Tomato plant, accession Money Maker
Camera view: horizontal (90 deg, fisheye); turntable rotation: 30 degrees
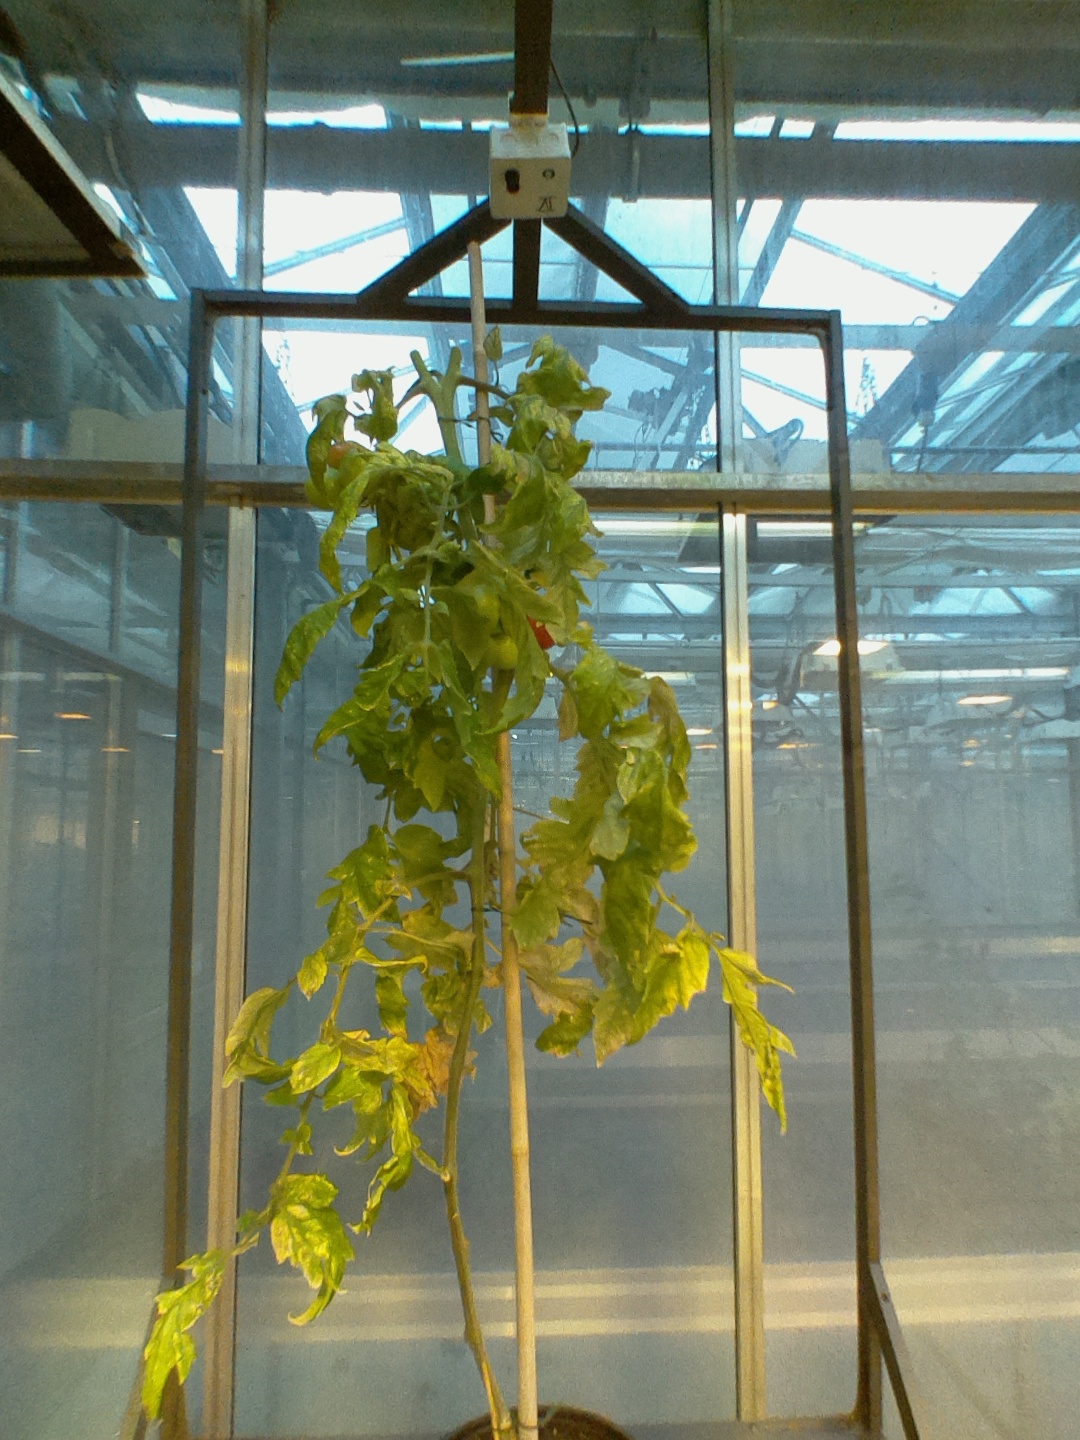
BBCH growth stage 82: 20%-30% of fruits show typical fully ripe color